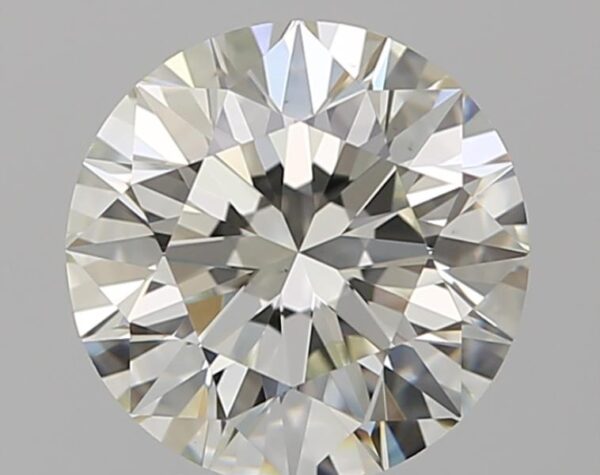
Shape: round
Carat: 1.71
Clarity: VS1
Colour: J
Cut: EX
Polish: EX
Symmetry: EX
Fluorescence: ST
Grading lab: GIA
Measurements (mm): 7.62 x 7.66 x 4.78